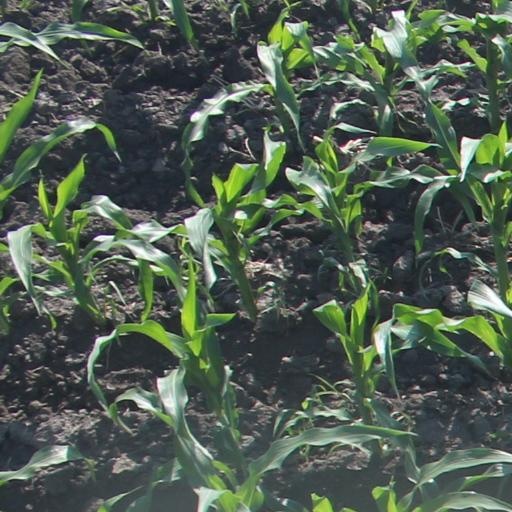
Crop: maize; corn